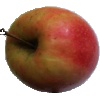
Label: Apple Pink Lady 1